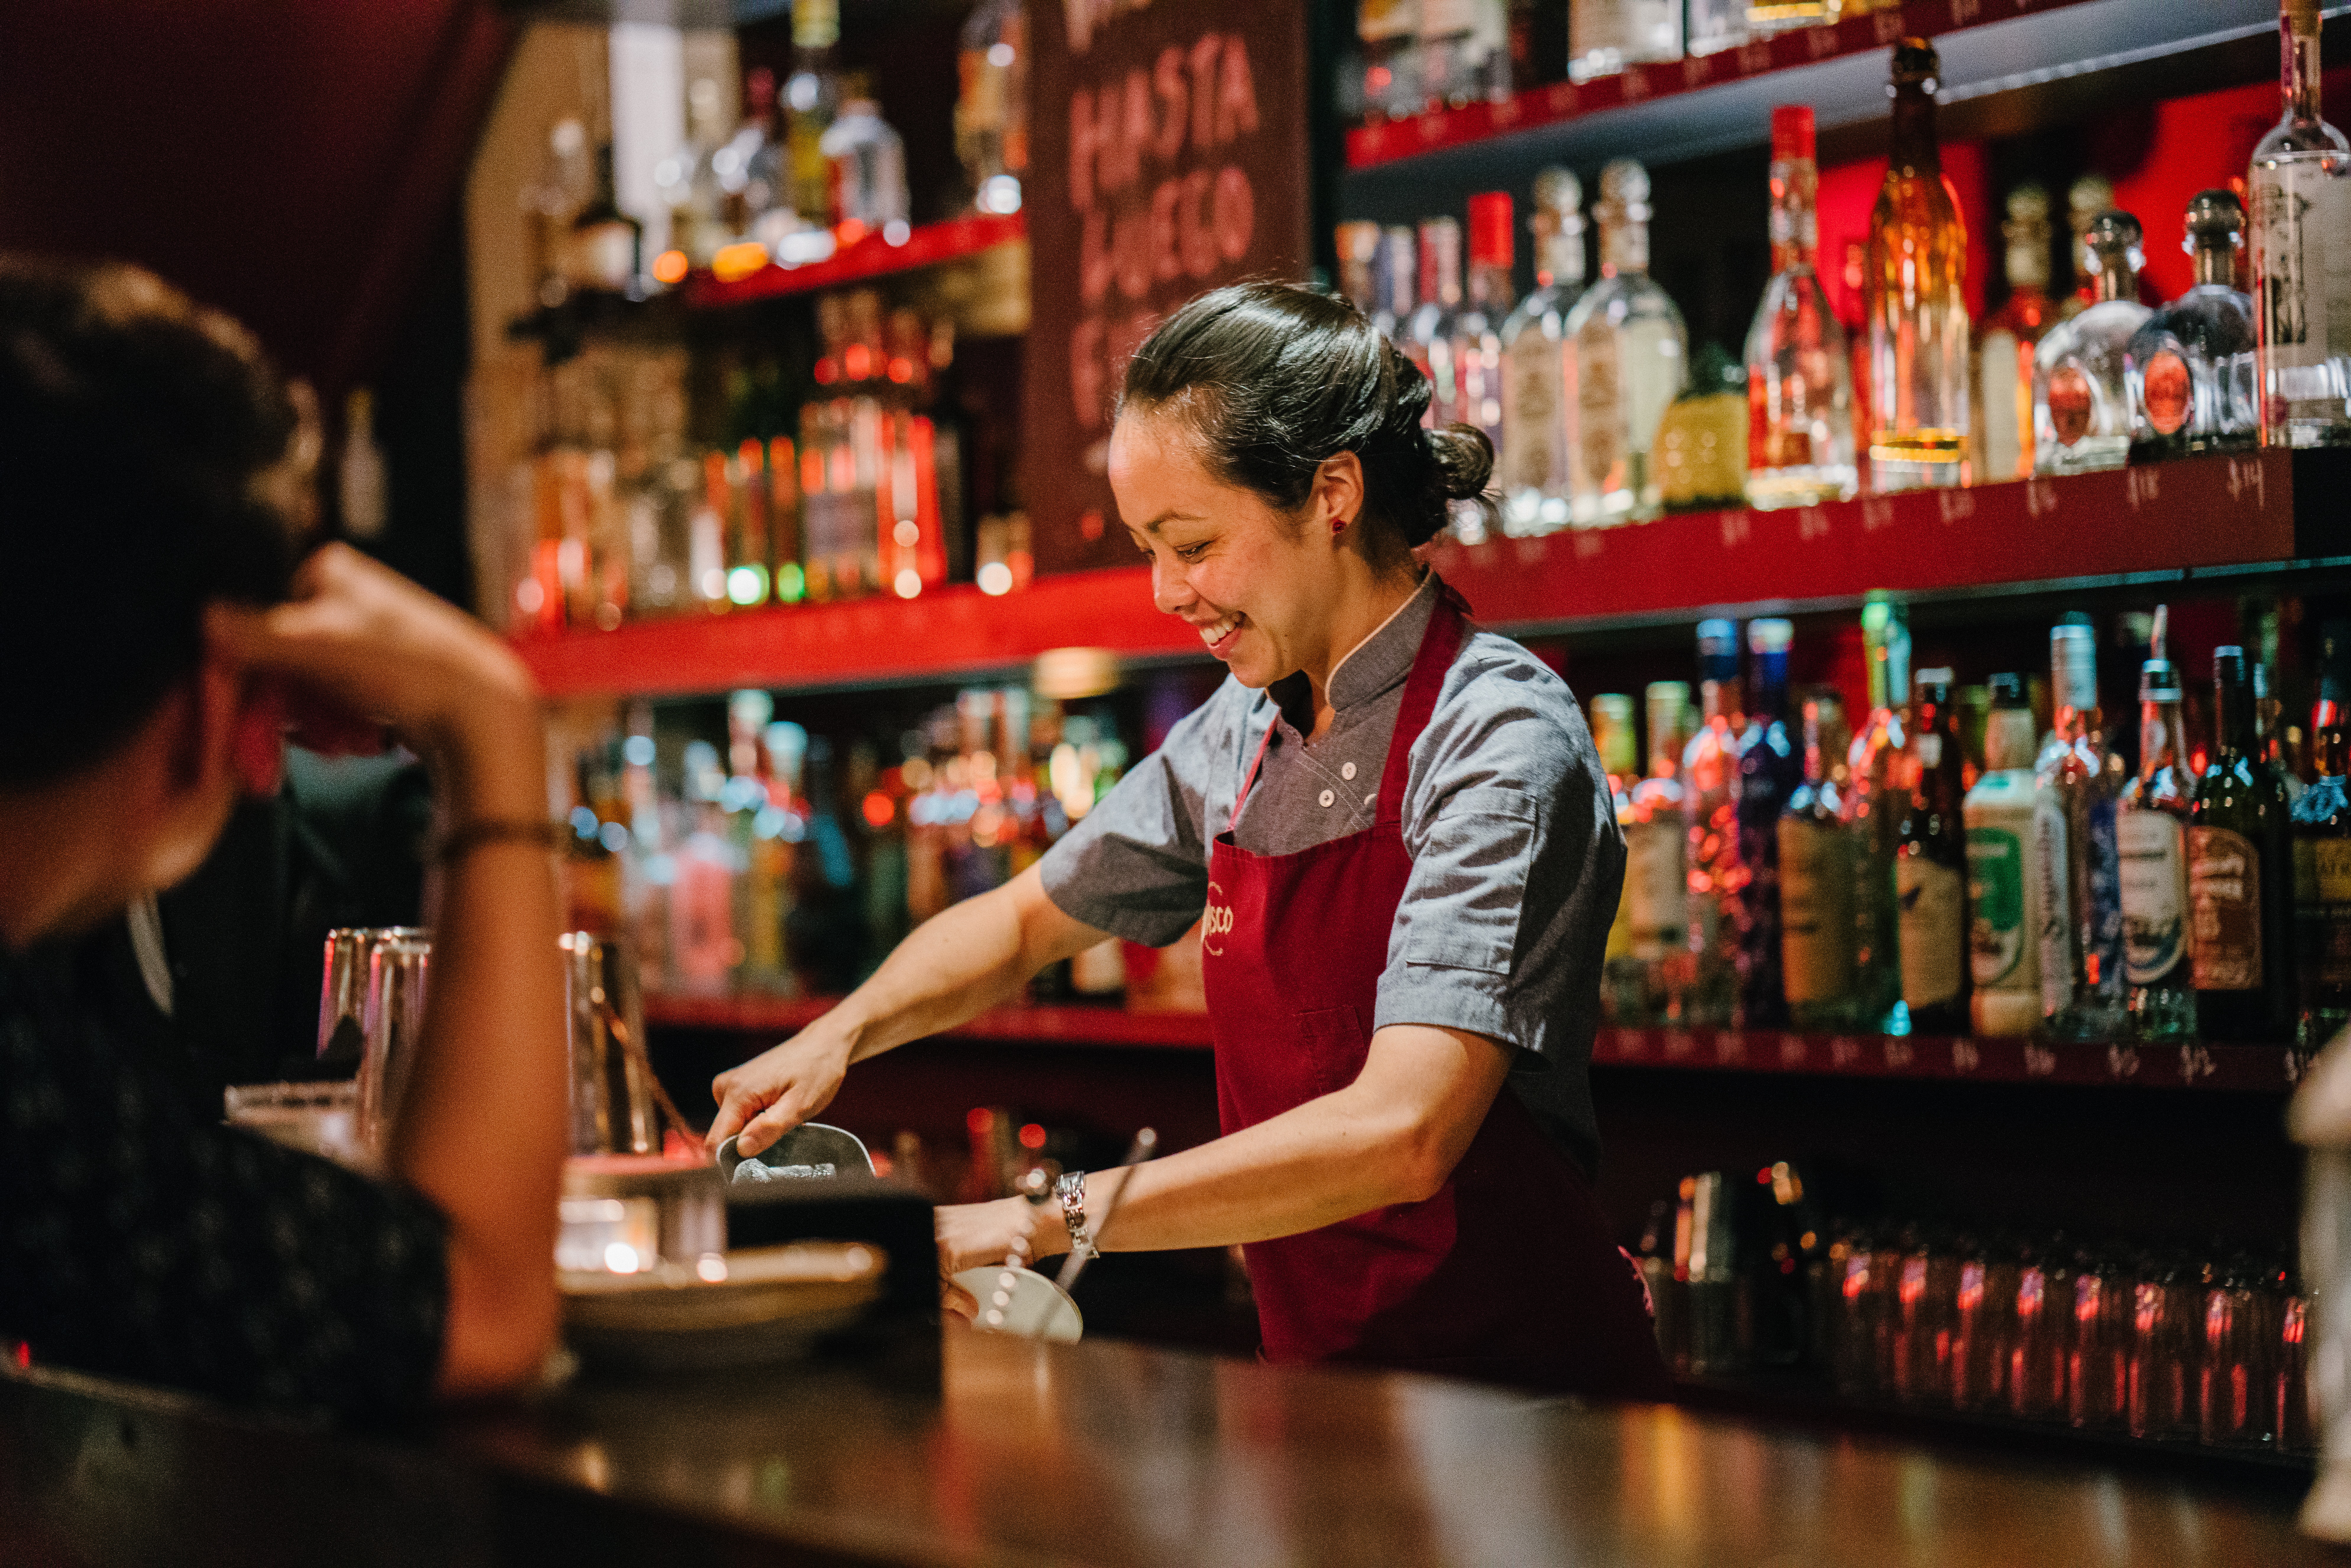
drink, distilled beverage, alcoholic beverage, bar, liqueur, alcohol, bartender, liquor store